Kadú (Angolan footballer)

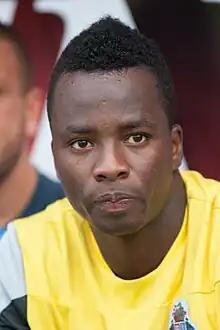
Kadú with Porto in 2013

Aldo Geraldo Manuel Monteiro (born 30 November 1994), known as Kadú, is an Angolan professional footballer who plays for Angolan club Sagrada Esperança as a goalkeeper.